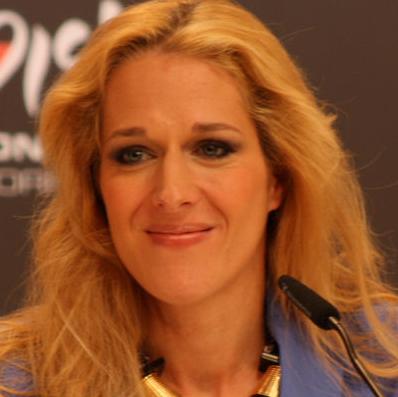
Age: 36